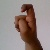
The image shows a hand gesture representing the letter 'X' in Indian Sign Language.